Public housing estates in Tsuen Wan

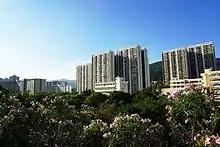
Shek Wai Kok Estate

Shek Wai Kok Estate is located in Shek Wai Kok, near Shing Mun Valley and Luk Yeung Sun Chuen. It consists of 8 residential buildings completed in 1980.